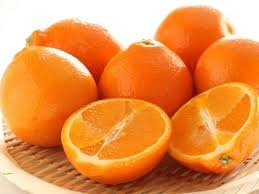
Label: mandarine